Moscow Helsinki Group

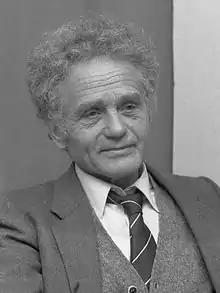
Yuri Orlov, a founder of the Moscow Helsinki Group, in 1986

Western radio stations such Voice of America and Radio Liberty helped disseminate news about the creation of the Moscow Helsinki Group, leading to relatively broad awareness throughout the Soviet Union. Soviet citizens who learned about the existence of the group passed on written complaints to members, or in many cases found a group member in person to report a firsthand case of abuse when in Moscow. The members of the Helsinki group also traveled throughout the Soviet Union to conduct research on compliance with the Helsinki Final Act.